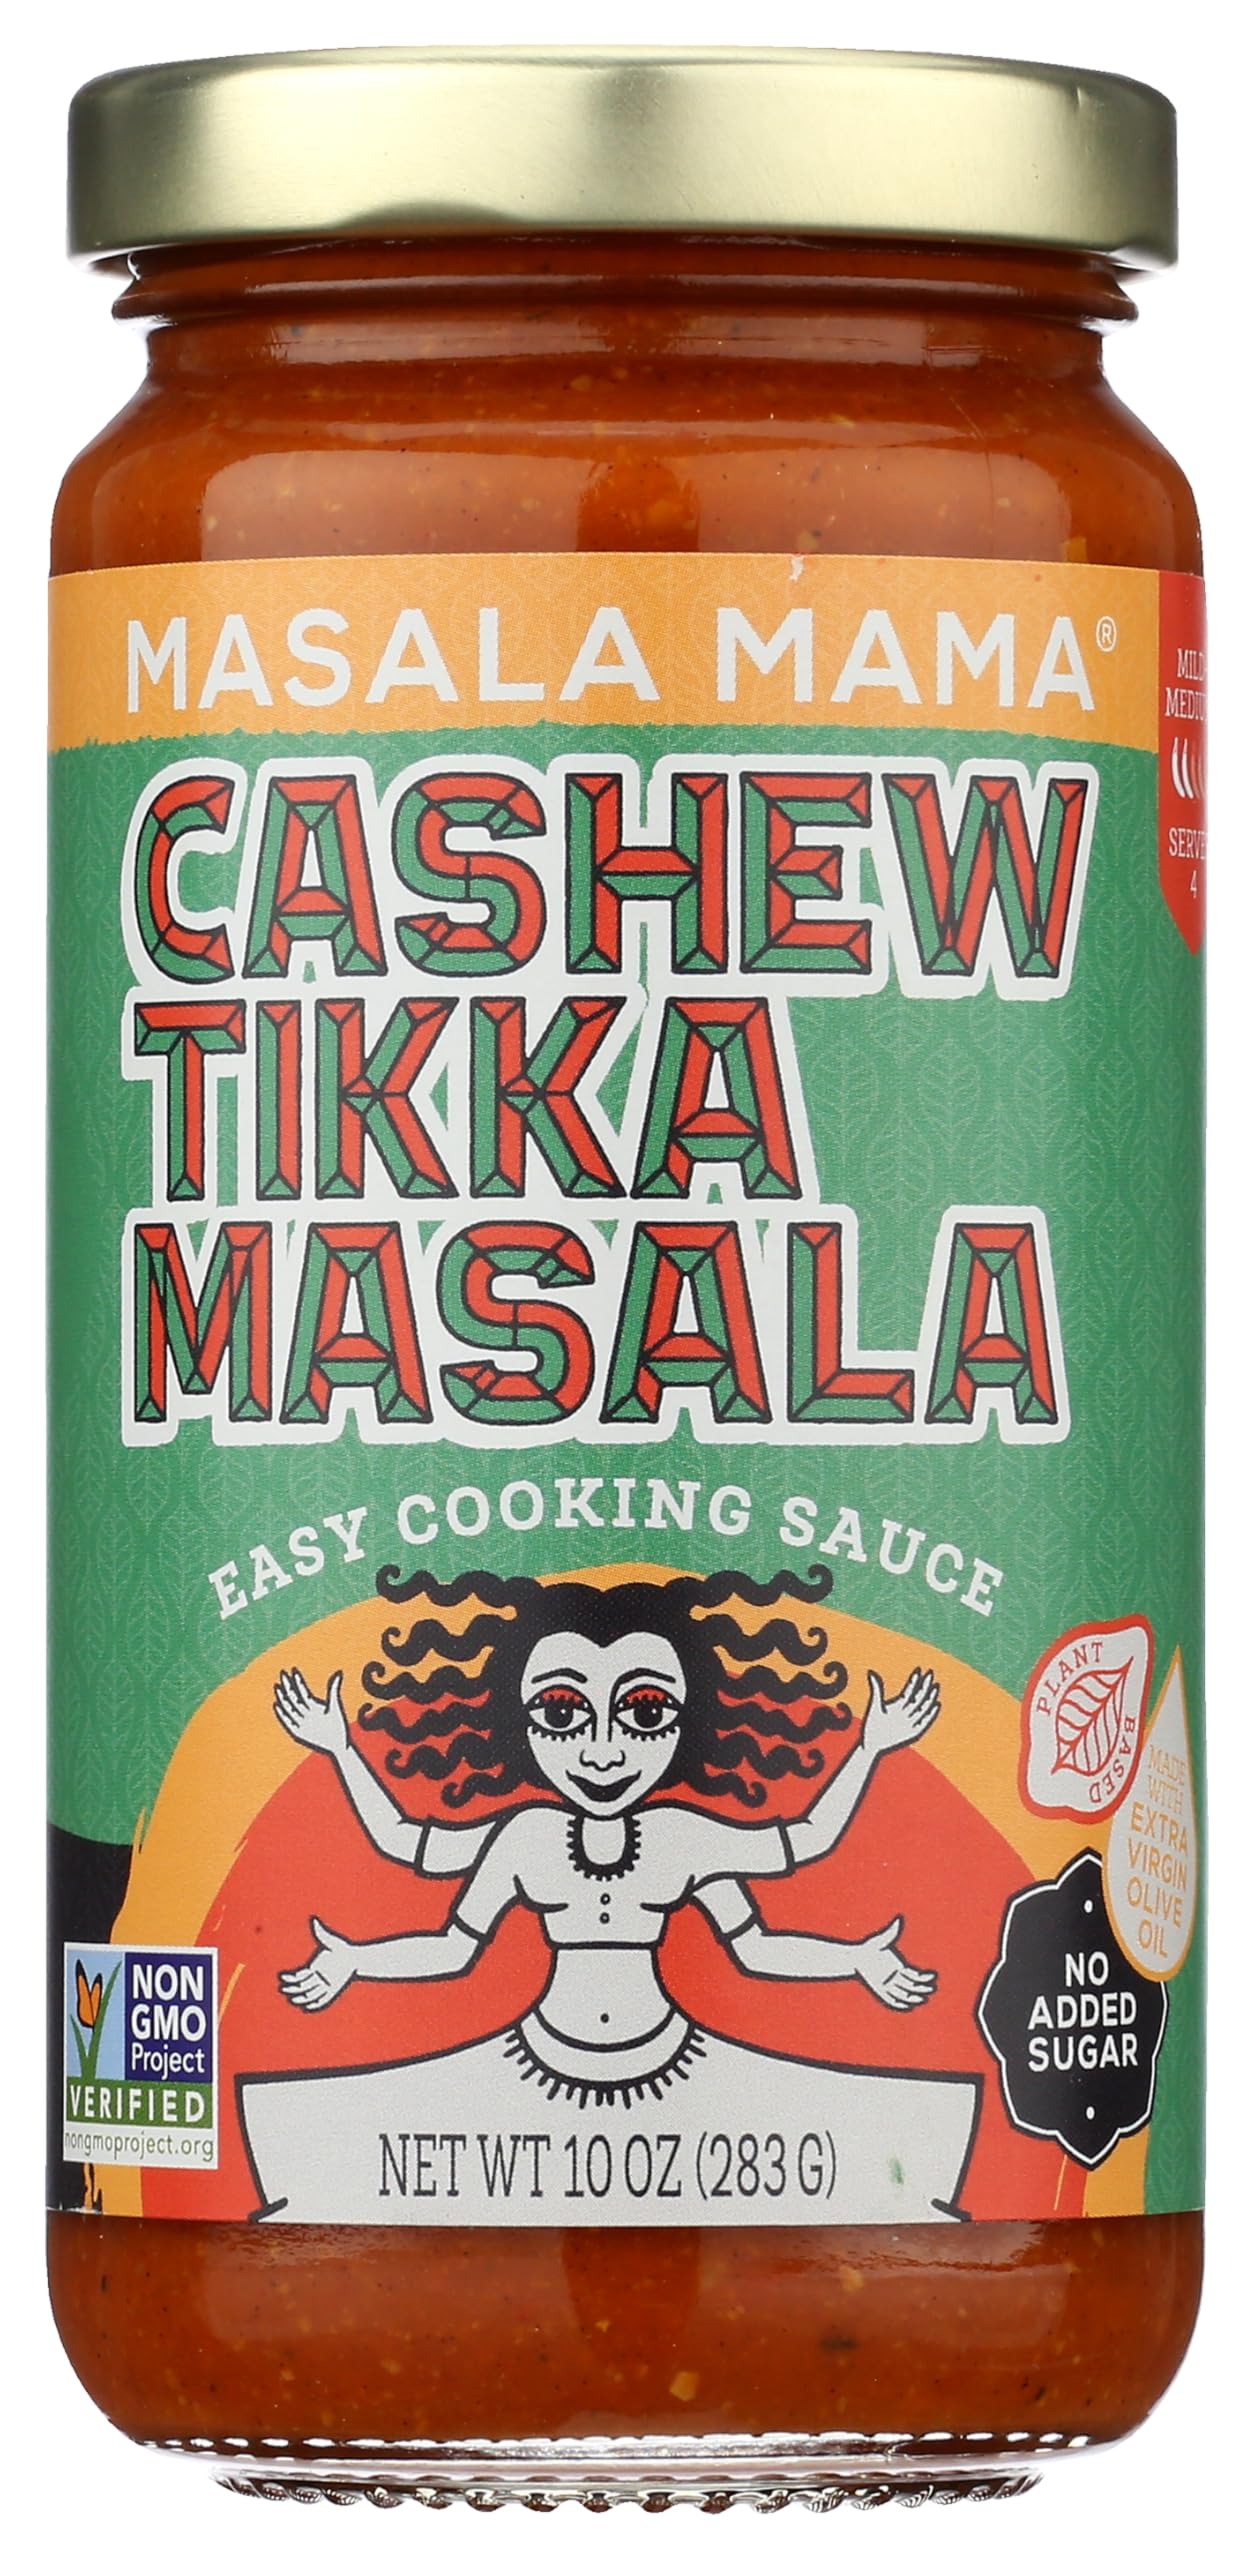
Item Name: MASALA MAMA Cashew Tikka Cooking Sauce, 10 OZ
Bullet Point 1: No hydrogenated fats or high fructose corn syrup allowed in any food
Bullet Point 2: No bleached or bromated flour
Bullet Point 3: No synthetic nitrates or nitrites
Product Description: Meals
Value: 10.0
Unit: Ounce

Price: 7.49